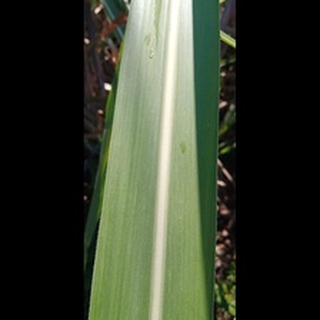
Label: healthy_sugarcane